Charles T. Hinde

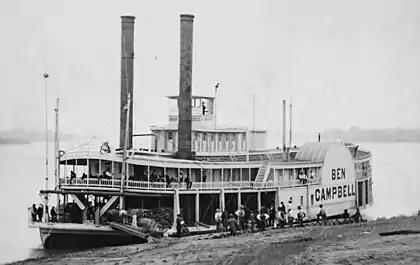
A steamboat of the type used on the Mississippi river system, from an 1850s daguerrotype

Hinde's first employment in river transportation was as a clerk on a boat that operated between St. Louis, Missouri, and St. Paul, Minnesota. After about a year, he joined the Galena, Dubuque and St. Paul Packet Company, which became one of the largest transportation companies in that part of the country. At one point during his employment there, he contracted cholera and almost died. Hinde made rapid advancement and was promoted to the position of captain in his mid-twenties, an unusually young age. In 1862, he went to Louisville, Kentucky, to take command of a steamer running from there to Memphis, Tennessee. He returned to St. Louis in 1864 to serve as captain of the steamer "Davenport", which ran from St. Louis to St. Paul, before resigning that position to organize a branch of the Halliday Brothers Corporation in Cairo, Illinois, which was engaged in the river transportation and shipping businesses. He subsequently established his own business and became the shipping agent at the Cairo wharf for all the steamboat lines passing through Cairo, on both the Ohio River and Mississippi River and their tributaries. Hinde sold his interests in the business shortly after its creation and moved his family to Evansville, Indiana, where he became acquainted with E. S. Babcock and the Reid Brothers.